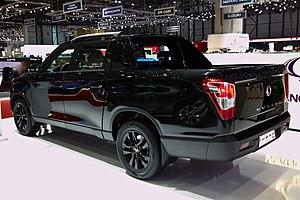
Le Musso est un véhicule tout-terrain composé d'un axe de transmision fabriqué par le constructeur coréen SsangYong entre 1993 et 2005. Il est disponible uniquement en 5 portes, mais dispose néanmoins d'une déclinaison pick-up appelé Musso Sports.